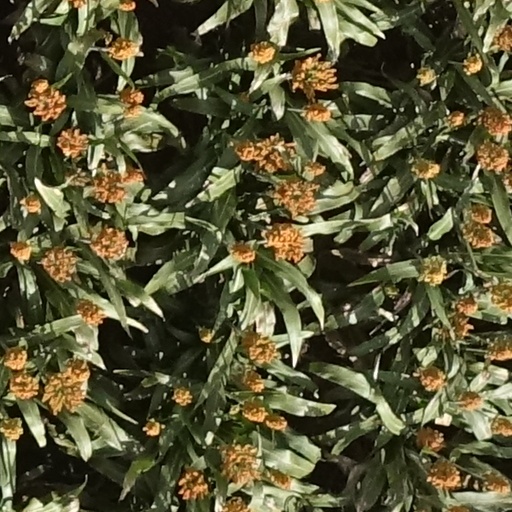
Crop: sorghum